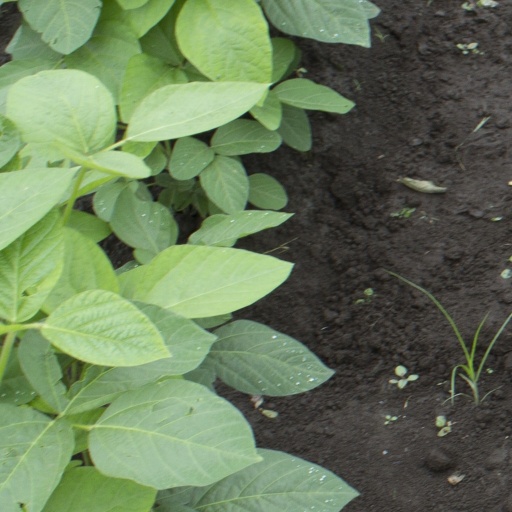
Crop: soybean